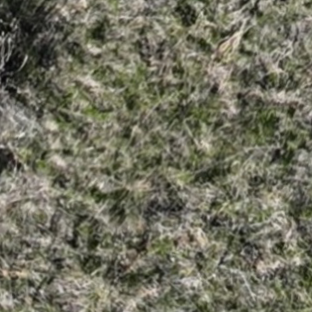
Month: october